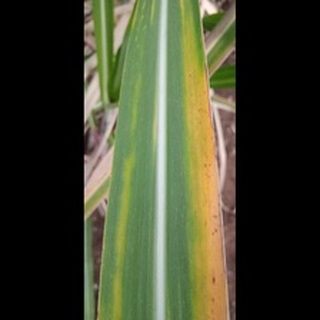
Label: sugarcane_yellow_leaf_disease